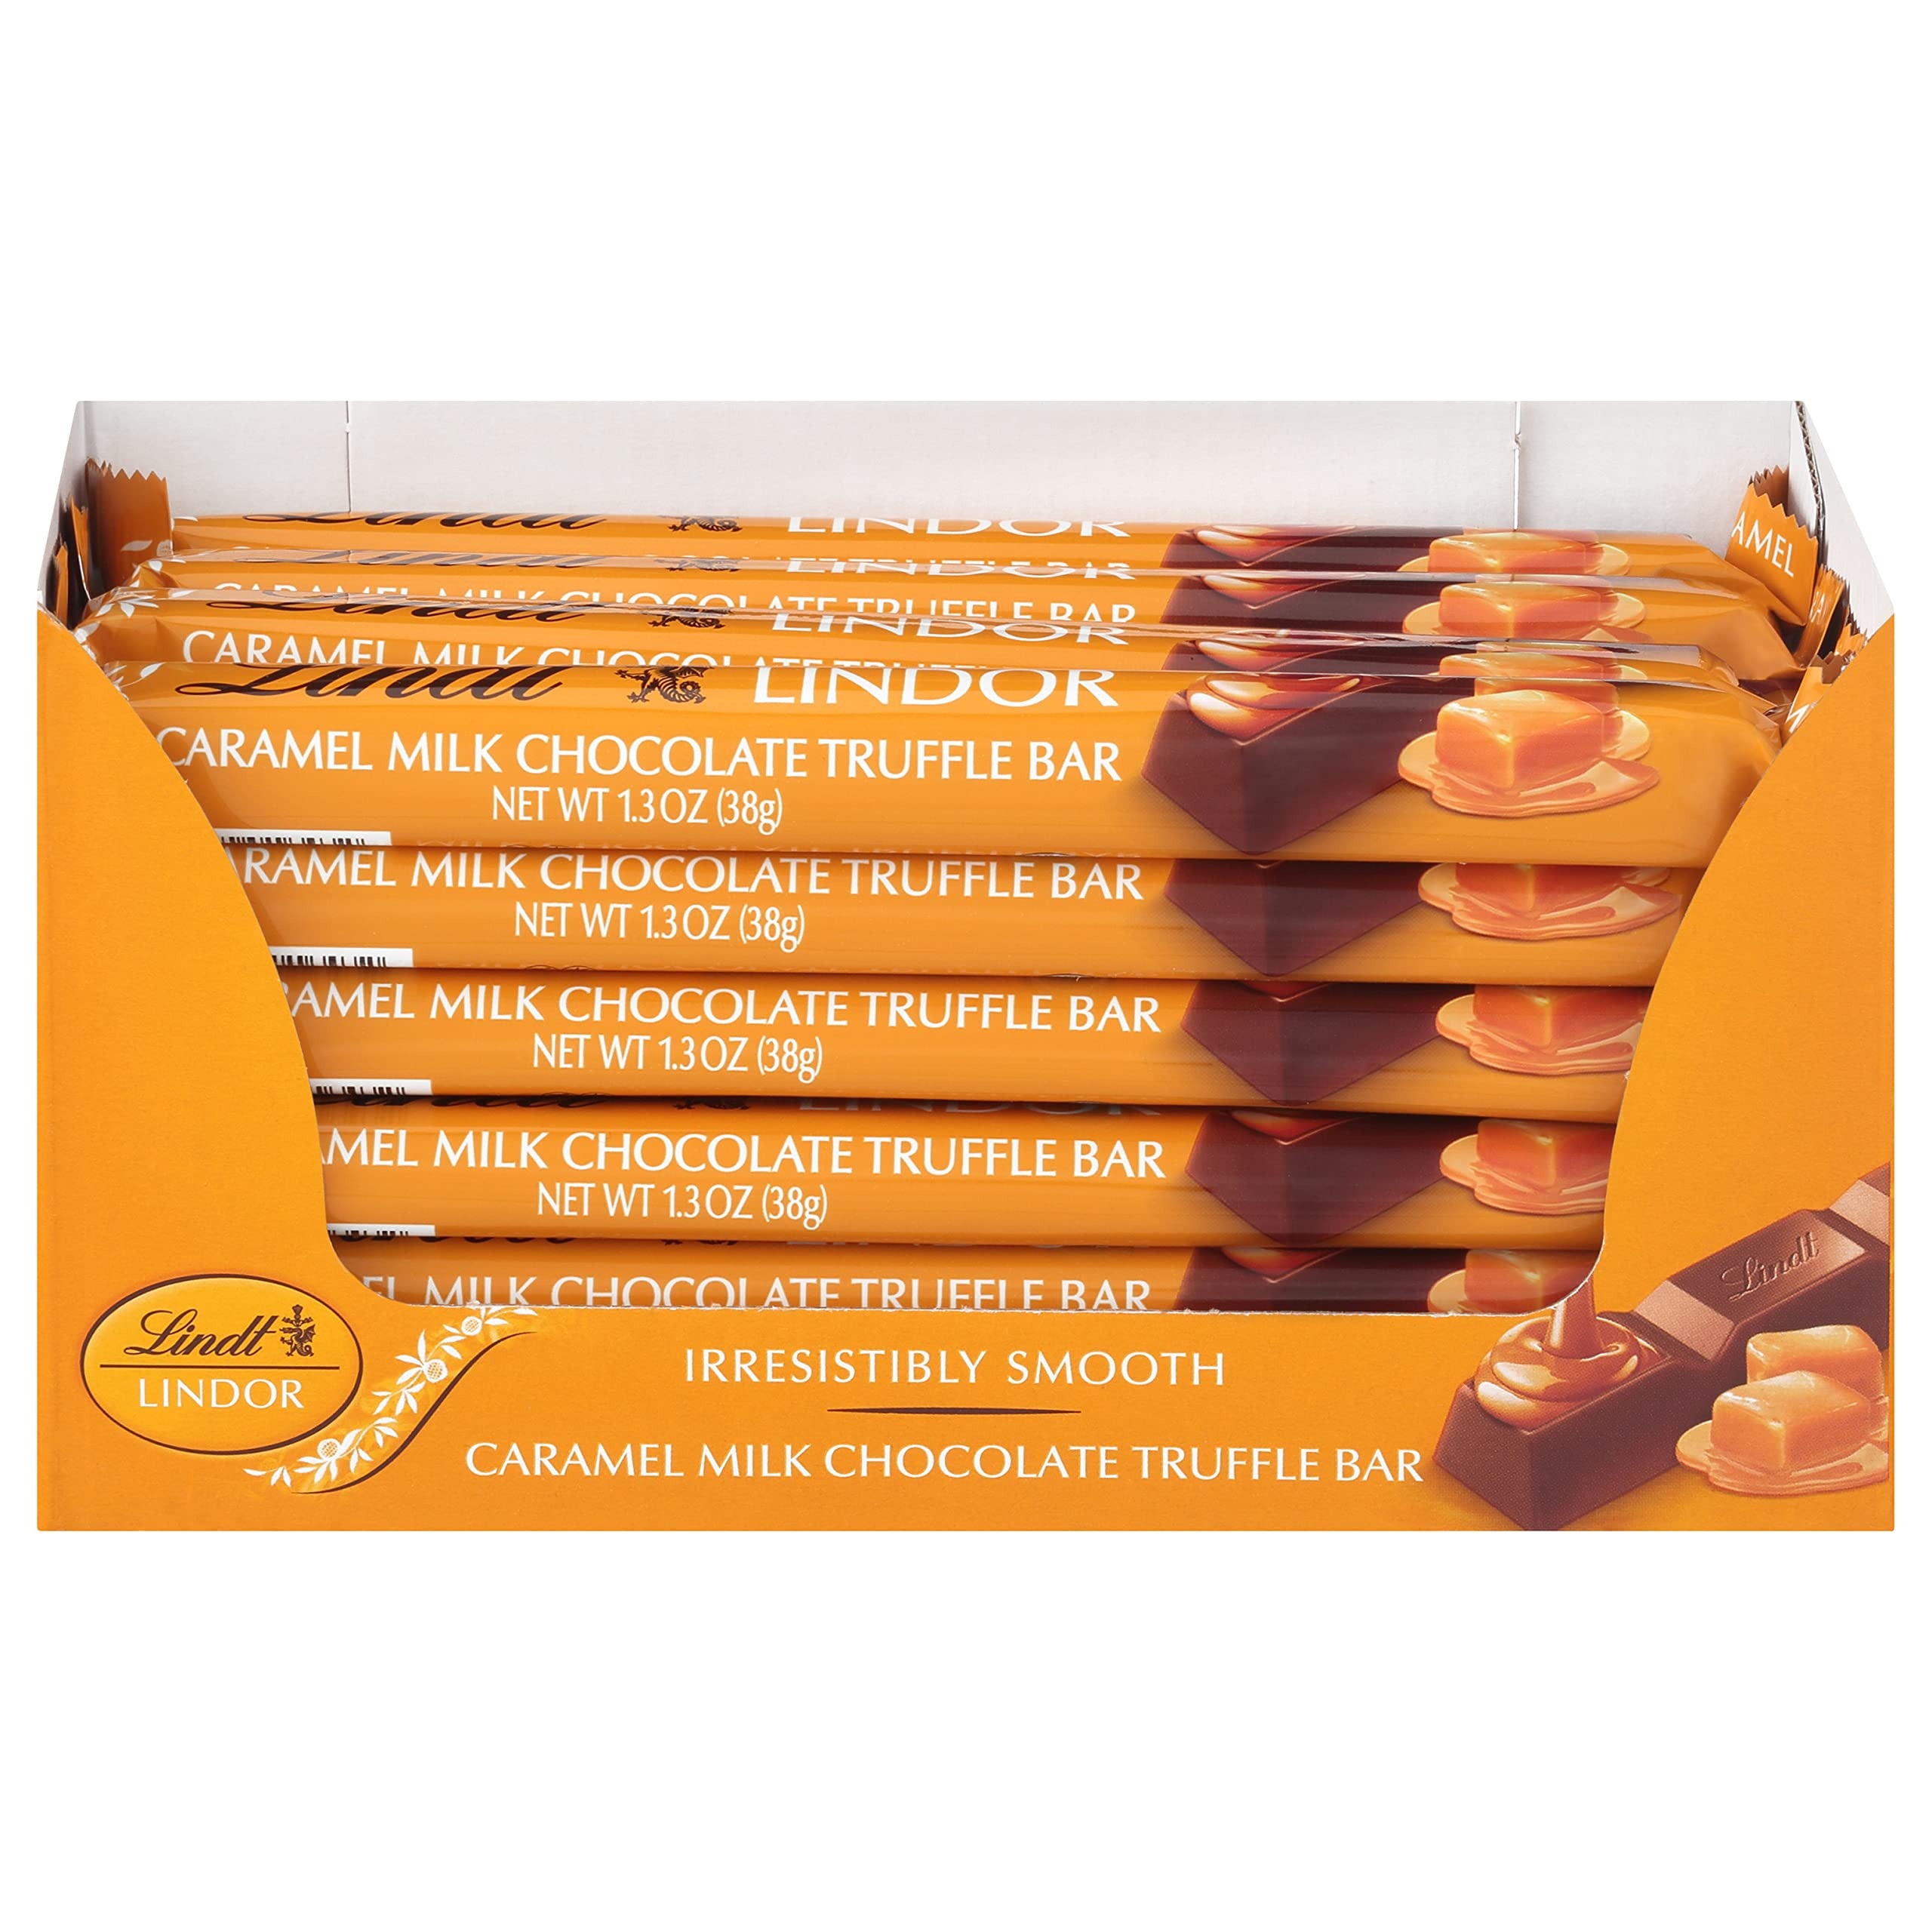
Item Name: Lindt LINDOR Caramel Chocolate Truffle Bar, Chocolate Candy Bar with Smooth Center, Great for gift giving, 1.3 oz. Bar 24 Count (Pack of 1)
Bullet Point 1: 1.3 oz. Bar of Lindt LINDOR Caramel Chocolate Truffle Bar
Bullet Point 2: Irresistibly smooth caramel center inside milk chocolate creates a delicious chocolate bar
Bullet Point 3: Gourmet chocolate caramel candy bar is perfect for making any moment special
Bullet Point 4: Individually wrapped caramel milk chocolate candy bar is easy to enjoy yourself or share with others
Bullet Point 5: Chocolate made with premium ingredients from world-renowned regions
Value: 31.2
Unit: Ounce

Price: 1.99